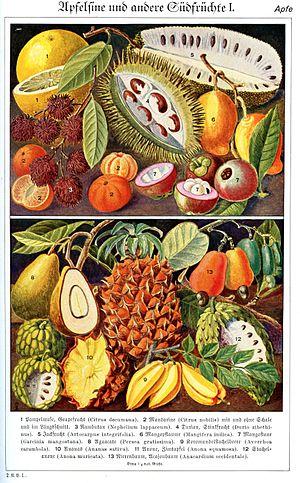
L’histoire évolutive des végétaux est un processus de complexification croissante, depuis les premières algues, en passant par les bryophytes, les lycopodes et les fougères, jusqu'aux complexes gymnospermes et angiospermes actuels. Bien que les végétaux plus primitifs continuent de prospérer, particulièrement dans leur milieu d'origine, chaque nouveau degré d'organisation évolue et développe de nouvelles capacités qui lui permettent de mieux s'adapter à de nouveaux milieux.
Le fruit, en botanique, est l'organe végétal contenant une ou plusieurs graines. Caractéristique des Angiospermes, il succède à la fleur par transformation du pistil. La paroi de l'ovaire forme le péricarpe du fruit et l'ovule donne la graine.